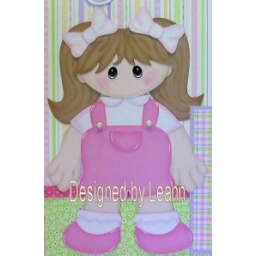
A sweet girl paper piecing made from My Friends &amp;amp; Family cd &amp;amp; My Whimsy Wardrobe cd by myscrapchick.